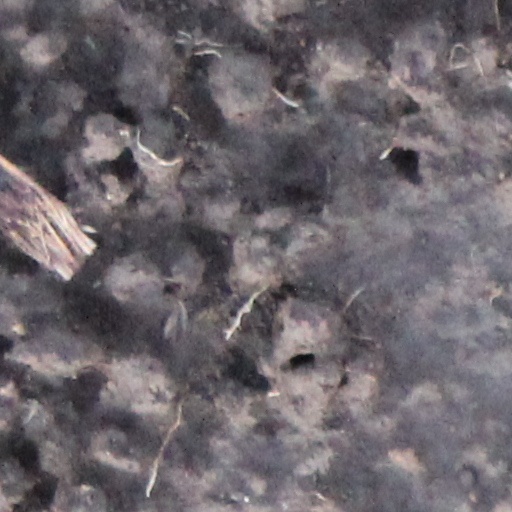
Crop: wheat